Hesketh Bank

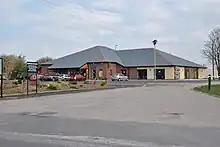
Hesketh Bank Football Club in April 2010

The village is home to football, cricket, badminton and crown green bowls clubs, the Hesketh Bank Silver Band and the West Lancashire Light Railway.